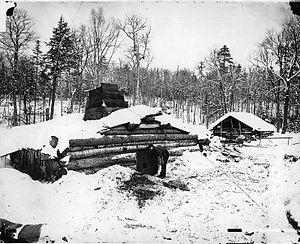
Cabane de bûcherons, district de Muskoka (Ontario, Canada).